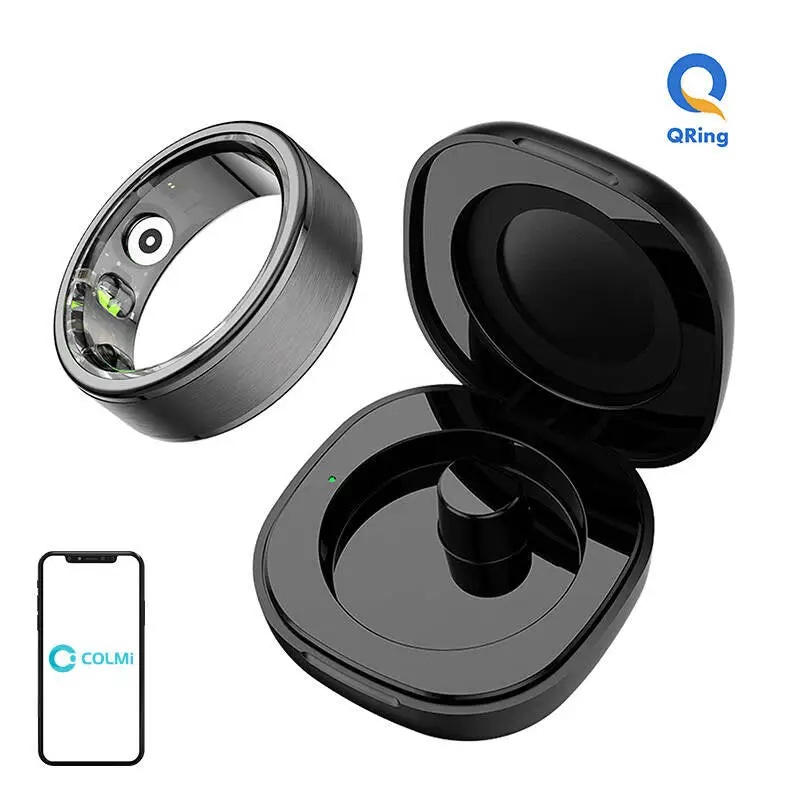
Смарт пръстен Colmi R03 19.8MM 10, Bluetooth 5.0, 15mAh, черен
Smartring Colmi R03 19.8MM 10 (черен) Най-вече имате достъп до най-важната си информация на върха на пръстите си. Интелигентният пръстен Colmi R03 осигурява удобен достъп до отчетите за здравето и тренировките от приложението QRing. Нещо повече, той е устойчив на вода (5ATM), корозия и износване, така че можете да го използвате удобно всеки ден. Включеният калъф ще ви позволи да съхранявате пръстена безопасно и да подновявате енергията му. В допълнение, лекият (4,7 г) дизайн се изразява в удобство. Наблюдавайте здравословното си състояние Colmi R03 ще ви позволи да се погрижите за здравето си. Smartring следи съня, неговите фази и качество, за да можете да премахнете лошите навици. Освен това измерва сърдечния ви ритъм преди 24 часа, което ще ви позволи да разберете състоянието на тялото си както в покой, така и по време на тренировка. Можете също така да измервате нивата на кислород в кръвта си и да проверявате цялата информация за здравето си в специалното приложение QRing. Повишаване на ефективността на вашите тренировки Упражнявайте се по-ефективно с Colmi R03. Интелигентният пръстен точно записва данни за броя на стъпките, изгорените калории и изминатото разстояние. Освен това можете да избирате измежду 21 спортни режима. Нещо повече, смарт пръстенът е водоустойчив на 5ATM, което означава, че можете да го използвате по време на интензивни тренировки и плуване, без да се притеснявате, че ще се повреди. Специализирано приложение Изтеглете съвместимото с Android и iOS приложение QRing и използвайте пълния потенциал на Colmi R03. От неговото ниво можете да следите всички параметри и физическа активност. То генерира дневни, седмични и месечни отчети за измерванията, така че да можете бързо да реагирате на всякакви нередности. Дълго време за работа Използвайте Colmi R03 в продължение на няколко дни, без да се притеснявате от разреждане. Интелигентният пръстен работи в продължение на около 5-7 дни, а зареждането му ще отнеме около 1 ч. От своя страна, включеният калъф не само улеснява съхранението, но и ви позволява да зареждате устройството. Мощната му батерия позволява на пръстена да подновява енергията си до 13 пъти с едно зареждане. Включени в комплекта смартринг USB-C кабел кутия за зареждане ръководство за потребителя Производител Colmi Модел R03 Цвят черен Размер 10 Чипсет Основен чипсет BlueX Micro RF03 Памет ROM 512 KB Сензор за ЧР Vcare VC30F Акселерометър (G-сензор) STK8321 Свързване Bluetooth 5.0 Презареждаема батерия (smartring) Тип на батерията Литиево-полимер Капацитет 18 mAh Метод на зареждане магнитен Брой цикли на зареждане над 300 Време на зареждане около 1 ч Време на работа 5-7 дни Презареждаема батерия (калъф за зареждане) Тип Литиево-полимерен Капацитет 200 mAh Метод на зареждане USB-C Брой цикли на зареждане приблизително 300 Време за зареждане приблизително 1 ч Дизайн Вътрешен диаметър 19.8 mm Материал титаниева сплав Тегло 4,7 g Размери на калъфа за зареждане 43 x 43 x 25 mm Система Съвместимост Android 4.4 или по-нова версия, iOS 8.0 или по-нова версия, Harmony OS Приложения QRing Други Водоустойчивост 5ATM Актуализации OTA Езици Поддържани езици Ап: Датски, украински, руски, хърватски, унгарски, хинди, индонезийски, турски, иврит, гръцки, немски, италиански, латвийски, чешки, словашки, словенски, японски, френски, полски, тайландски, естонски, шведски, литовски, опростен китайски, традиционен китайски, румънски, английски, нидерландски, португалски, испански, виетнамски, арабски, корейски, малайски, италиански Функции Достъпни в приложението Количествен брояч, калориен брояч, измерване на разстоянието, измерване на сърдечния ритъм, наблюдение на съня, 21 спортни режима, дневник на упражненията, измерване на кръвното налягане, измерване на насищането на кръвта, ниво на стрес, дистанционно правене на снимки
Brand: Colmi
Category: Health & Beauty > Health Care > Biometric Monitors > Activity Monitors